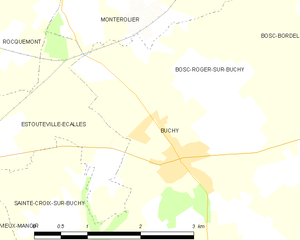
Carte des communes françaises Buchy
Buchy est une commune nouvelle française située dans le département de la Seine-Maritime en région Normandie.